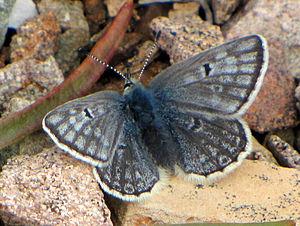
L’Azuré des soldanelles est une espèce de lépidoptères de la famille des Lycaenidae et de la sous-famille des Polyommatinae.
Agriades est un genre de lépidoptères de la famille des Lycaenidae et de la sous-famille des Polyommatinae.